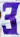
Number: 3